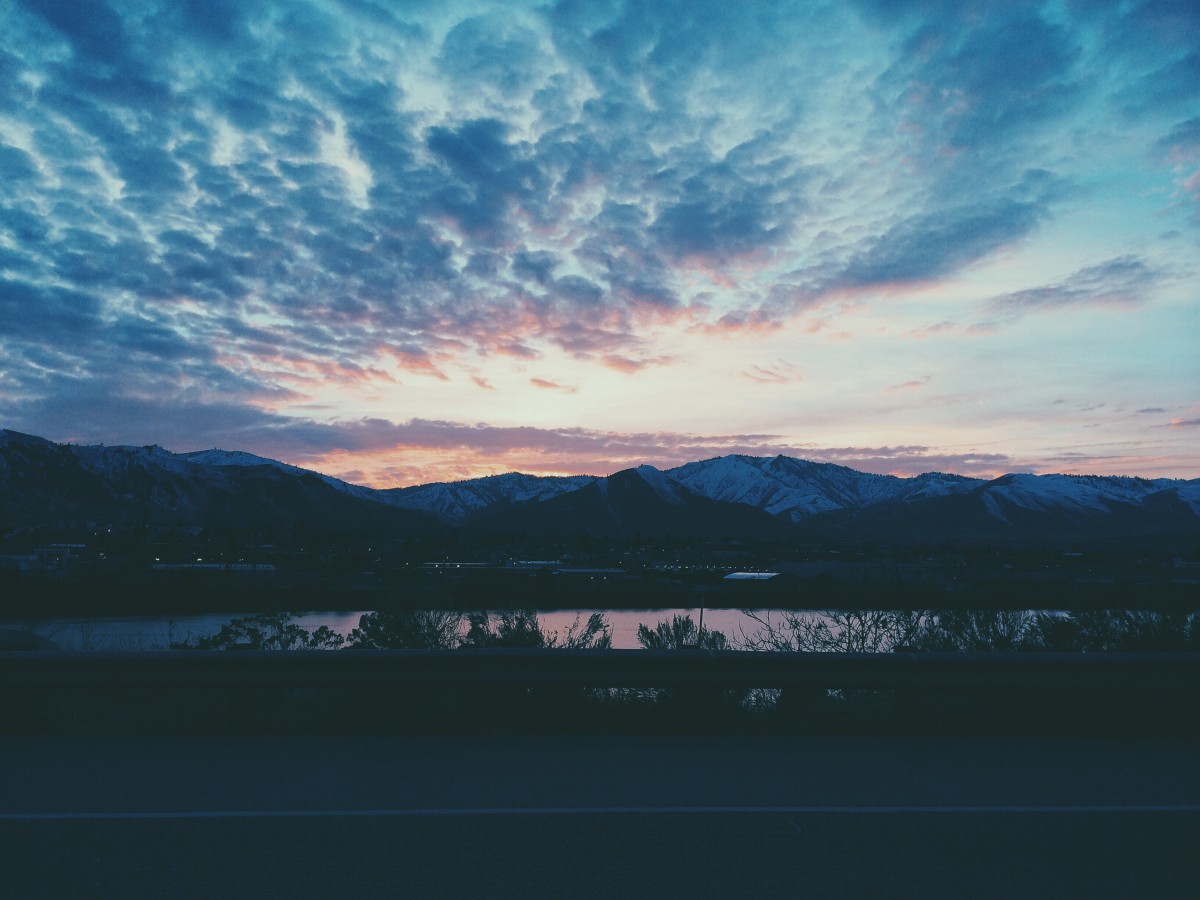
Tags: sea, nature, horizon, cloud, sky, sunrise, sunset, sunlight, morning, hill, dawn, atmosphere, mountain range, dusk, evening, reflection, plain, loch, afterglow, atmospheric phenomenon